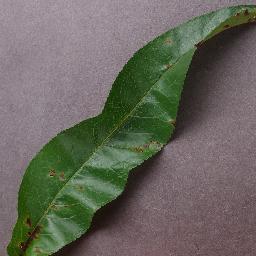
Label: Peach___Bacterial_spot